Nassif Hitti

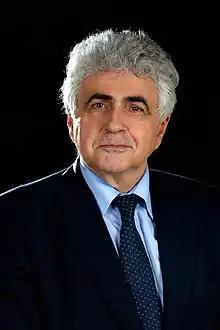
Nassif Hitti in 2014

Nassif Youssef Hitti (born 22 December 1952) is a Lebanese diplomat, academic, professor and the former Minister of Foreign Affairs and Emigrants.